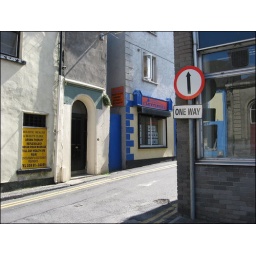
A narrow street by the post office in Carlow.